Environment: real
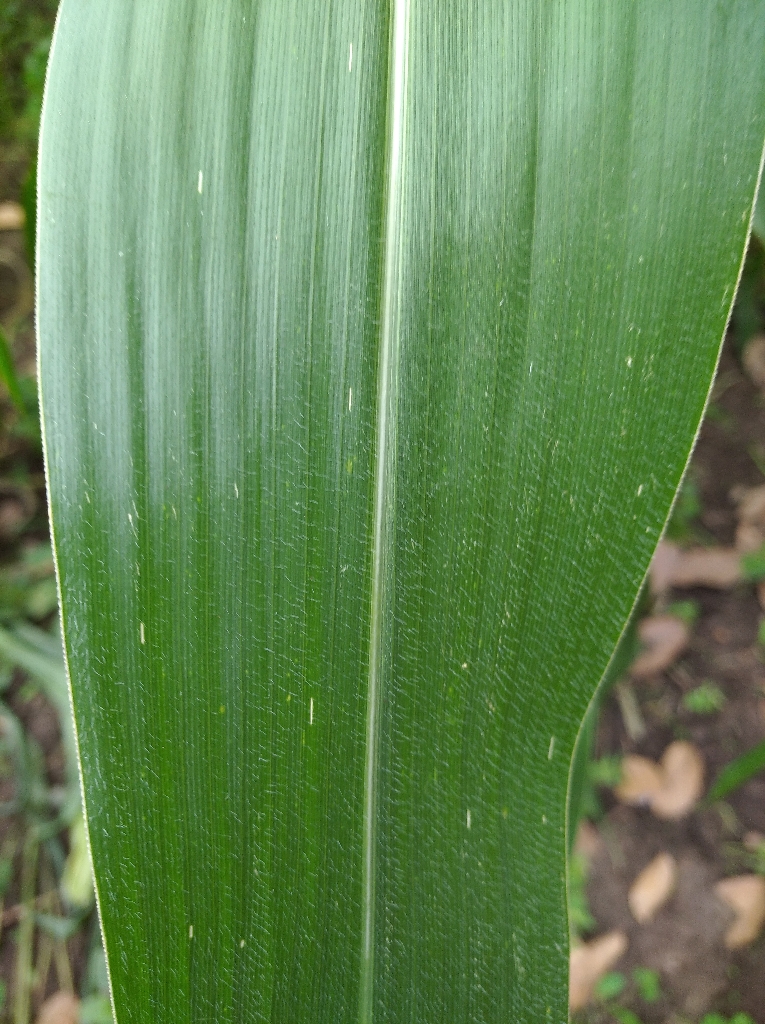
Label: healthy